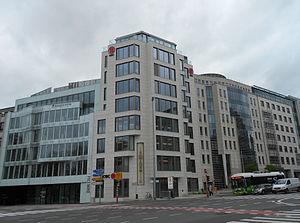
Banque industrielle et commerciale de Chine (ICBC) dans la ville de Luxembourg. Português: Banco Industrial e Comercial da China (ICBC) na cidade de Luxemburgo.